Arshi Khan

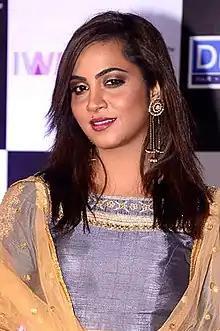
Khan in 2018

Arshi Khan, is an Indian model, actress, internet celebrity and reality television personality. She is known for participating in "Bigg Boss 11". She joined the Indian National Congress party to contest the 2019 elections for Mumbai.